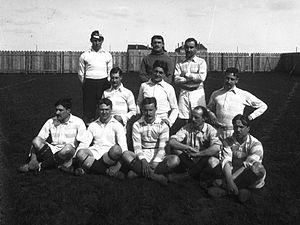
Equipe du Racing Club de France le 6 mai 1906 au stade de Charentonneau de Maison-Alfort, jour de la finale de la Coupe Dewar 1906.
Le Racing Club de France Football abrégé en Racing CFF, couramment surnommé « Racing » et autrefois appelé « Racing Club de Paris», est un club fondé à Paris en 1896, en tant que section football du Racing Club de France, un club omnisports parisien créé le 20 avril 1882 et basé à Colombes dans le département des Hauts-de-Seine au nord-ouest de la capitale.
La Coupe Dewar, aussi appelée Coupe Sheriff Dewar, est une compétition française de football à élimination directe, disputée annuellement entre 1899 et 1915.
La Coupe Dewar 1906 est la 8ᵉ édition de la Coupe Dewar.